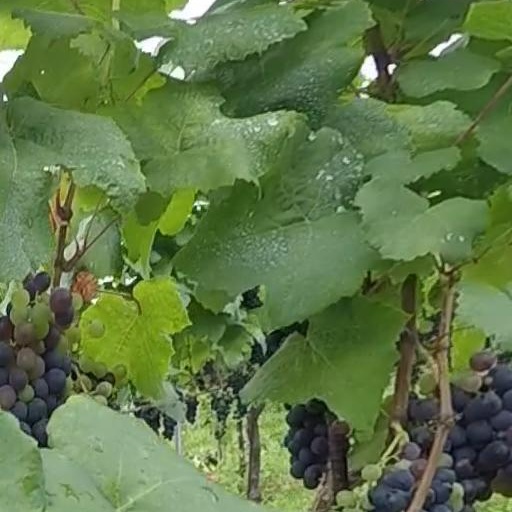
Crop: grape